Joseph Wolf

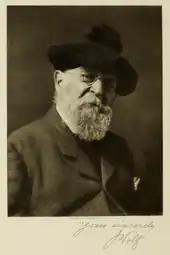

John Gould admired Wolf and would have liked him on his staff, but Wolf only contributed illustrations on a freelance basis. Wolf accompanied Gould on a collection trip to Norway. Wolf thought of Gould as a shrewd and uncouth man. Wolf also noted that Gould lacked a knowledge of feather patterning, apart from knowing nothing about composition, with a tendency to add too much colour, claiming that specimens in the wild were brighter.